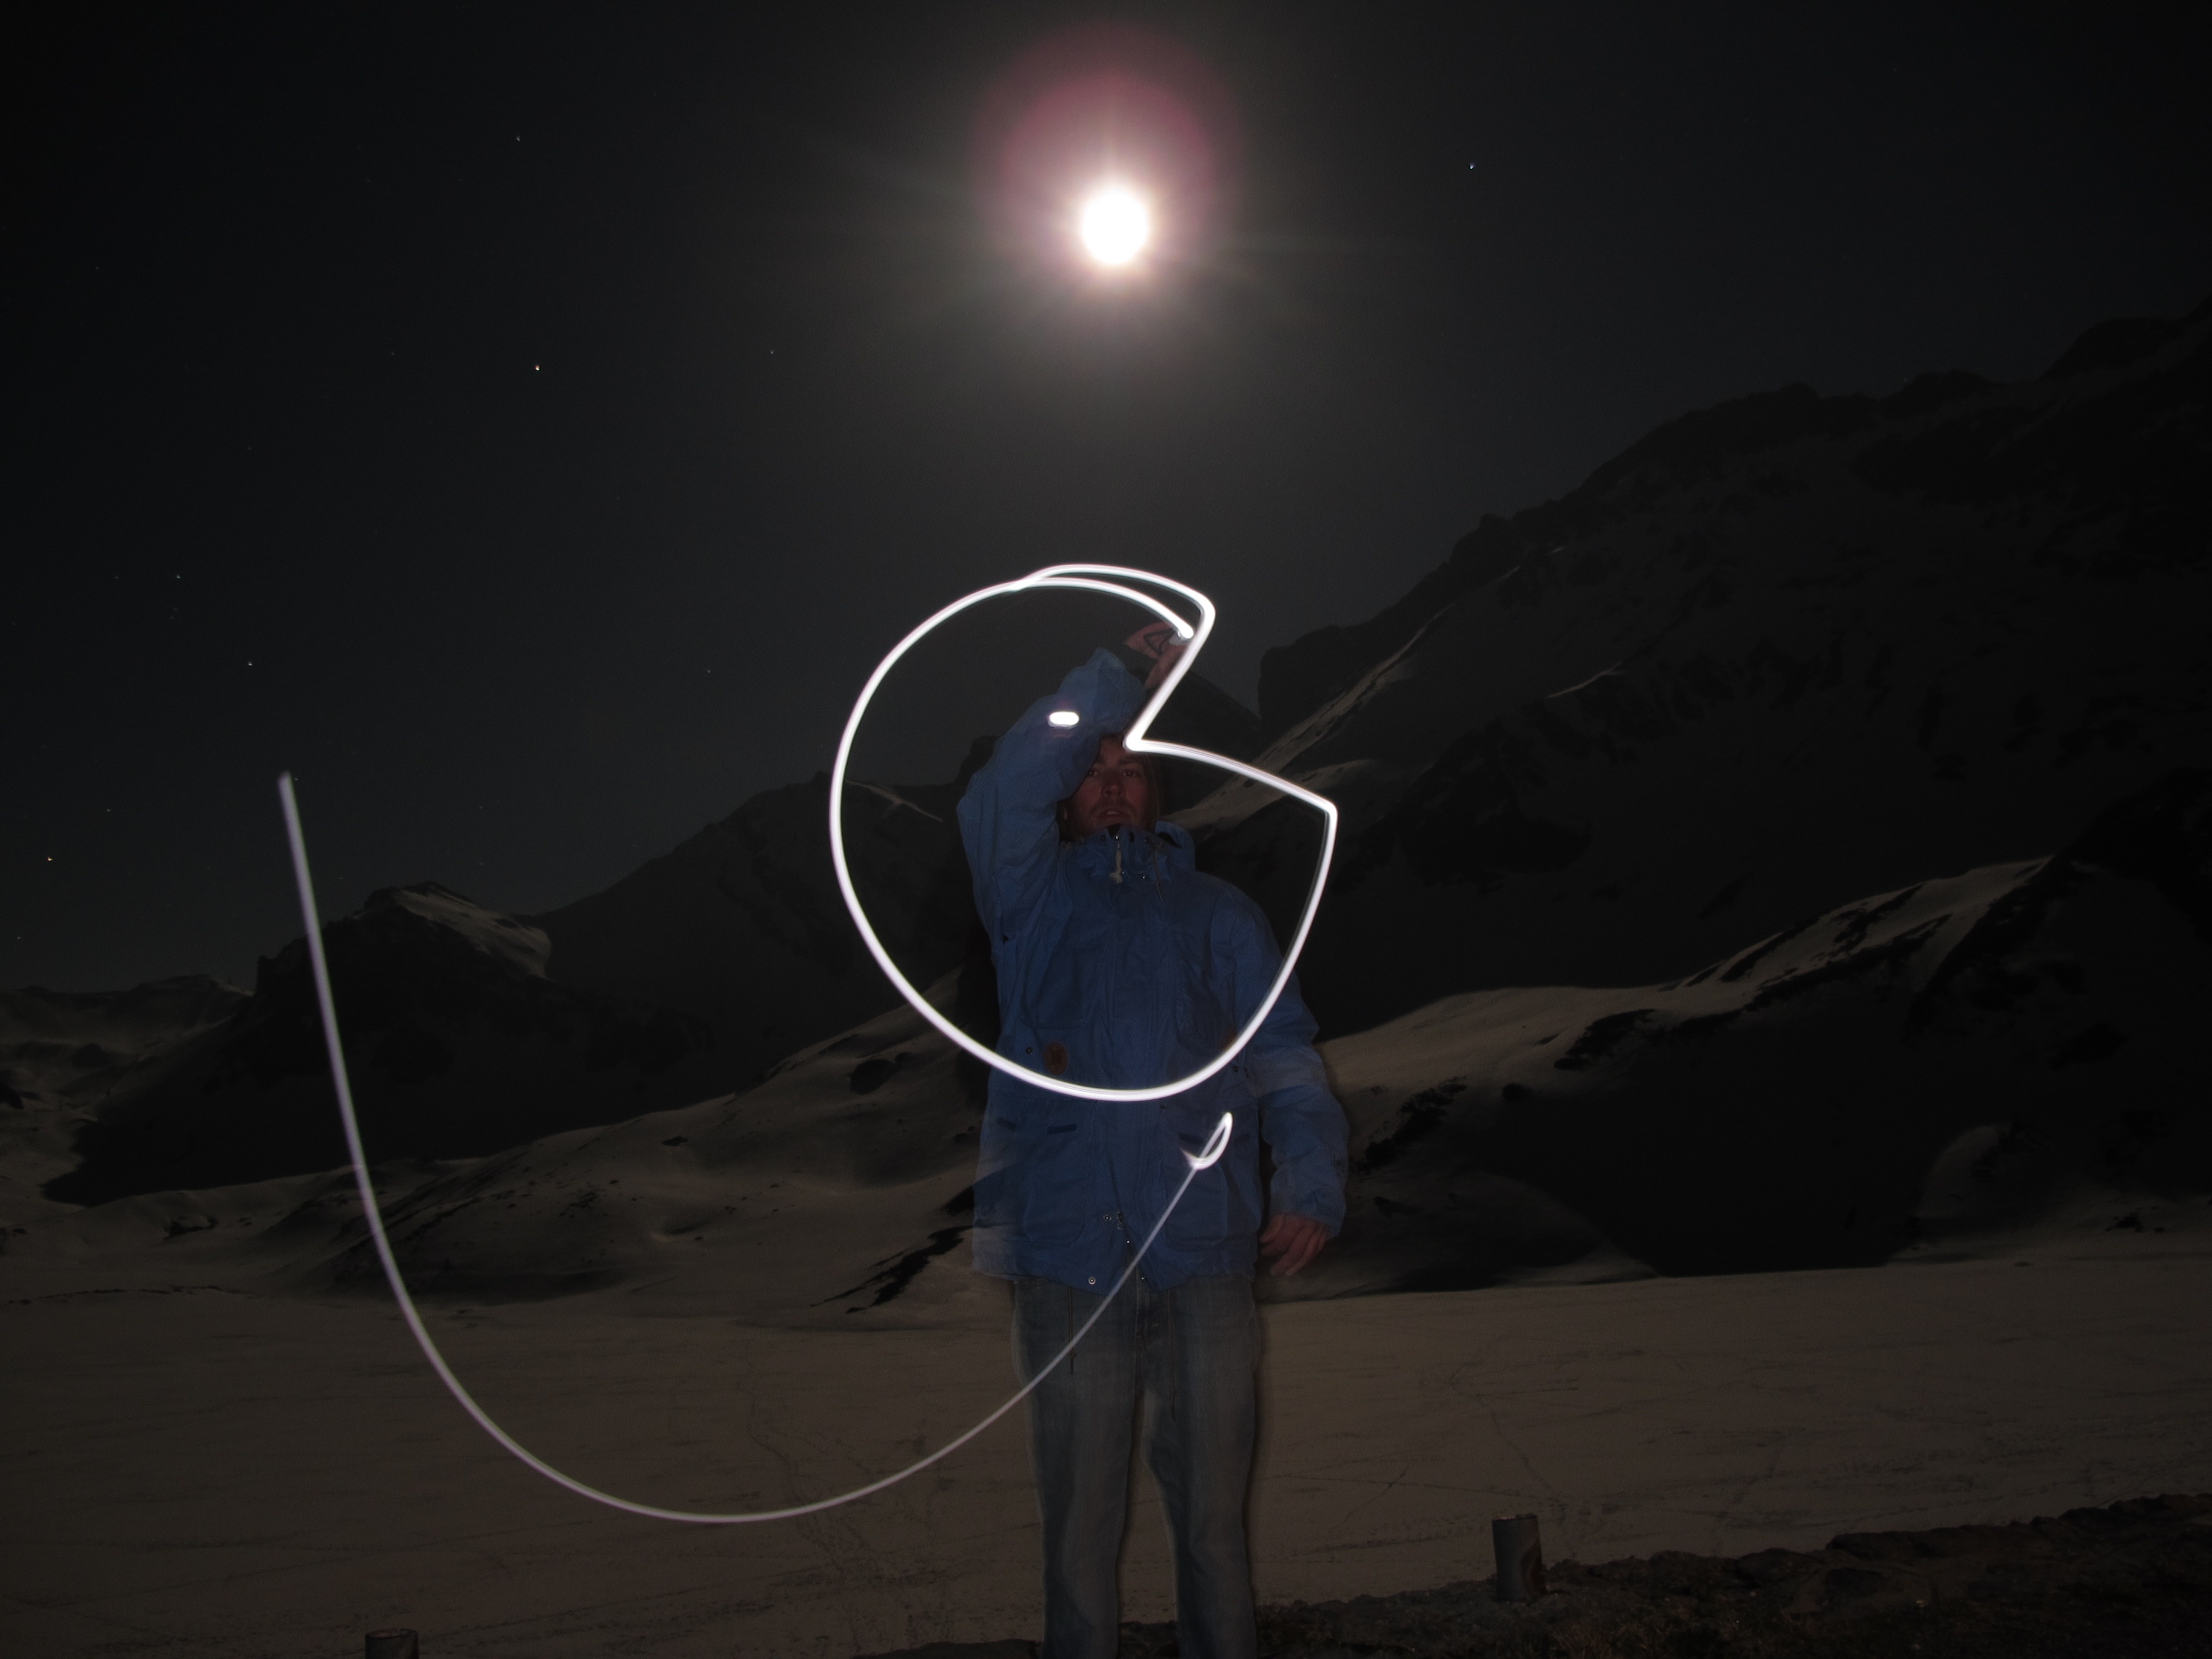
light, sky, night, boy, wind, human, darkness, moon, light trail, moonlight, lichtspiel, astronomy, flashlight, pacman, screenshot, smiley, tracer, astronomical object, atmosphere of earth